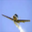
Label: airplane